Émile Jung

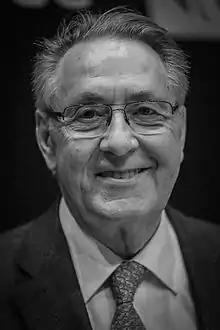
Jung in 2014

Émile Jung (2 April 1941 – 27 January 2020) was a French chef, who achieved three stars in the Michelin Guide for his restaurant Au Crocodile.